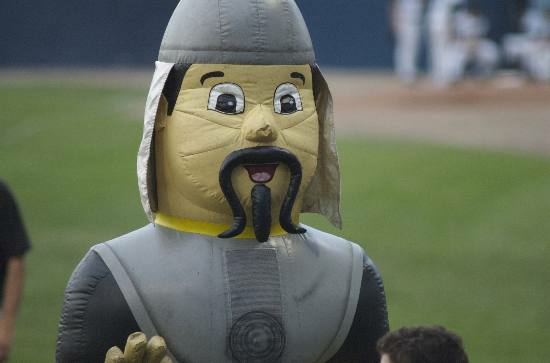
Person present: No